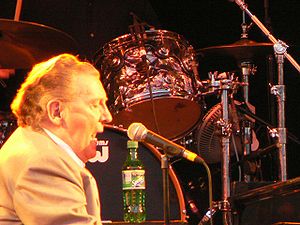
Jerry Lee Lewis
Jerry Lee Lewis under en koncert i 2006
Jerry Lee Lewis er en amerikansk rock and roll- og country-sanger, sangskriver og pianist.